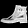
Label: Ankle boot